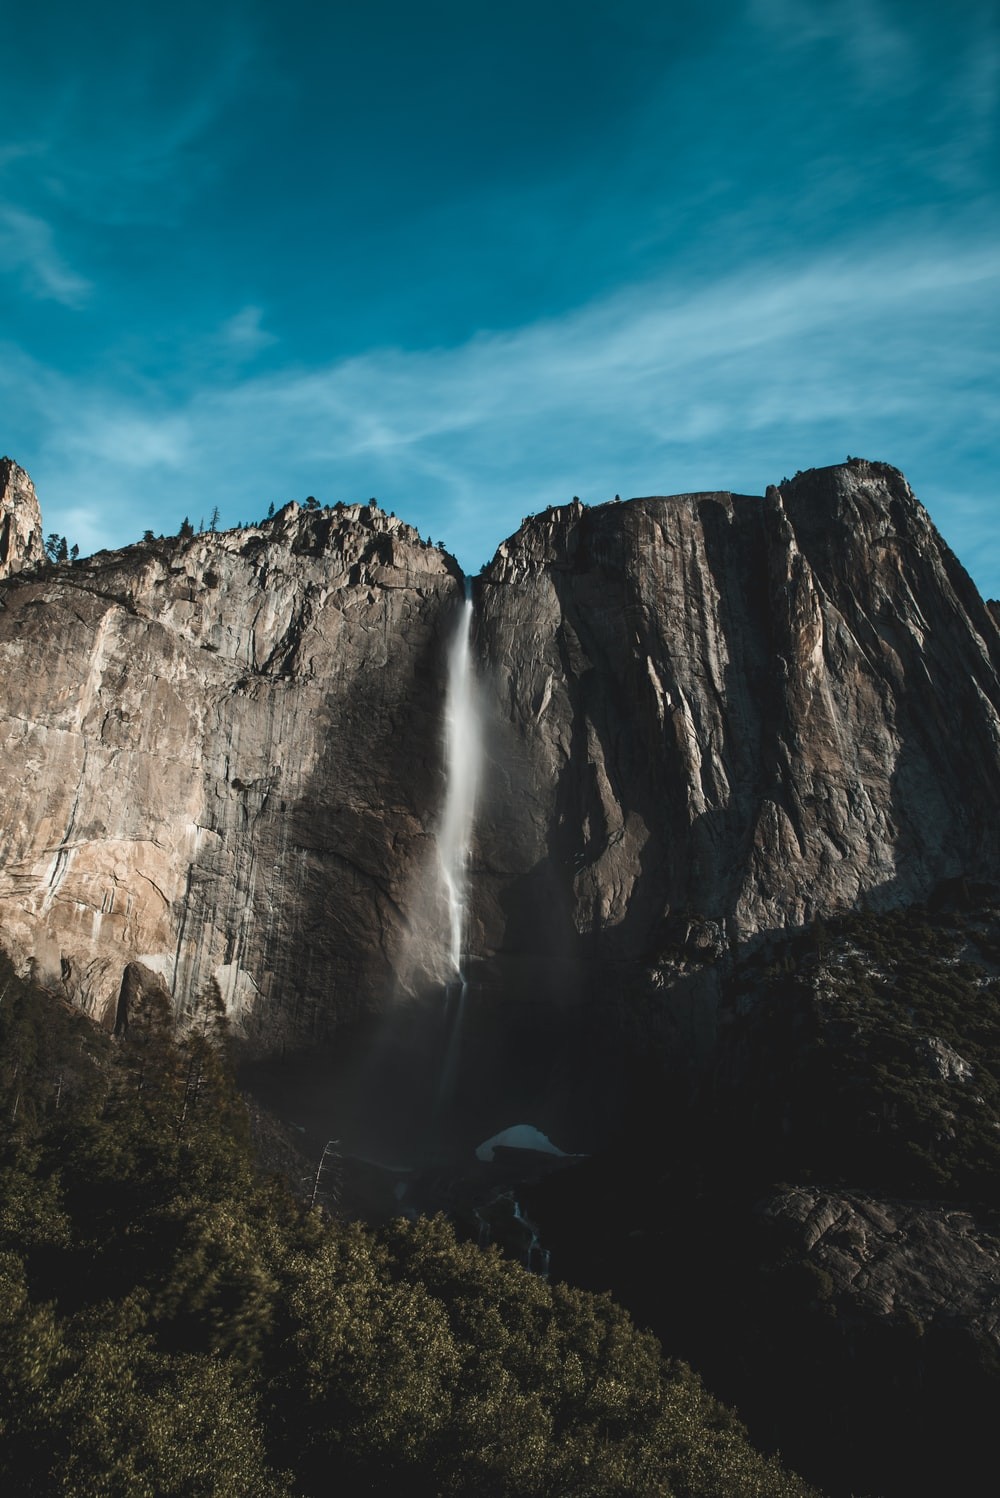
Landmark: Angel Falls